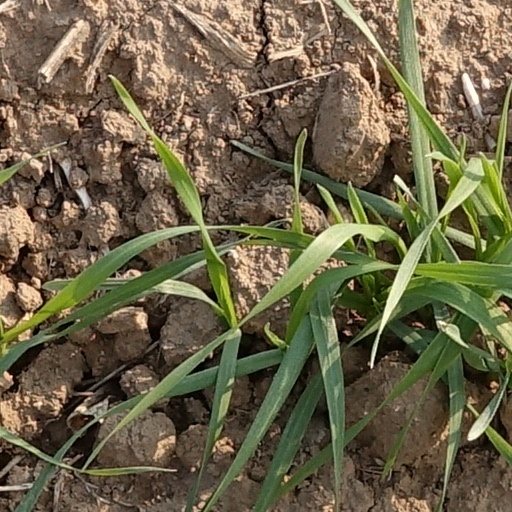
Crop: wheat